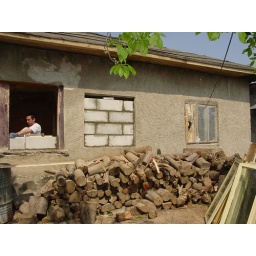
The hall window is blocked and blocking the walls in the new kitchen is under way.